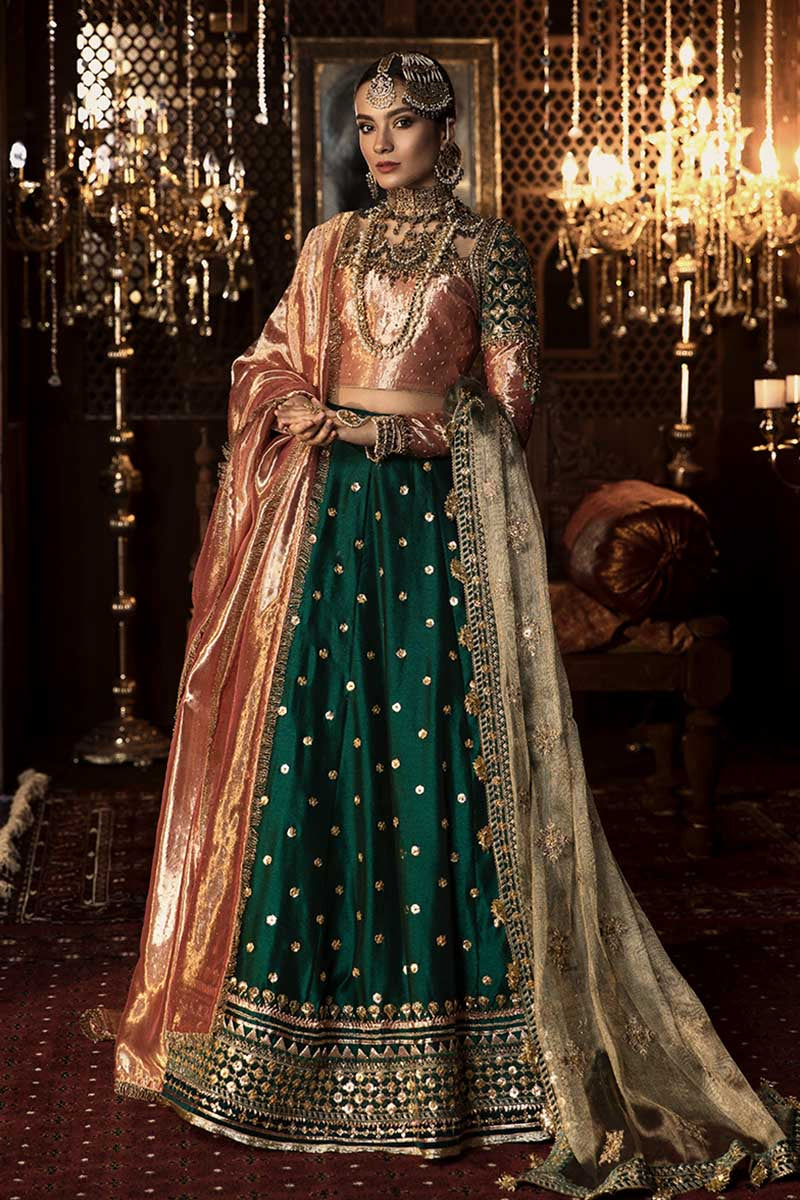
green gold embroidered lehenga with dup